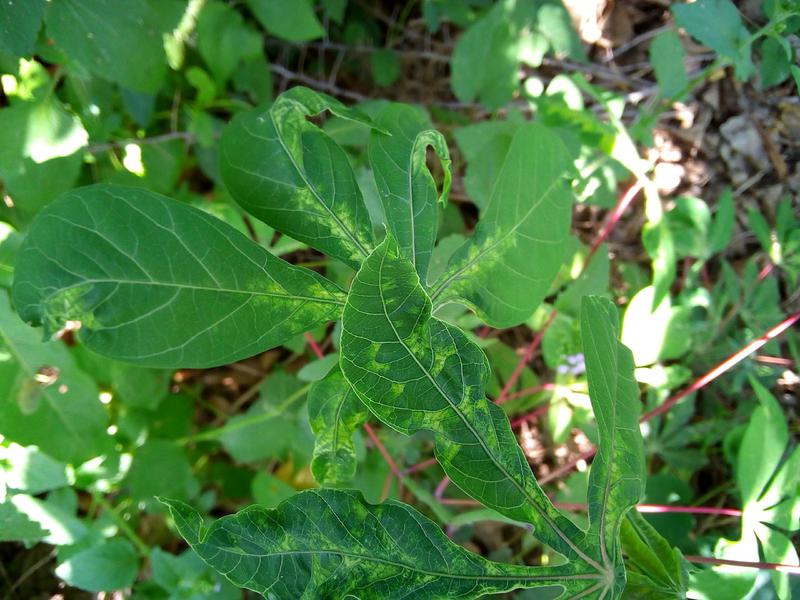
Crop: cassava
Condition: mosaic_disease